Basudev

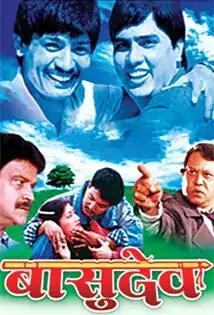

Basudev is a 1984 Nepali language film, adapted from Dhruba Chandra Gautam's "Kattel Sarko Chotpatak" by Neer Shah in his directorial debut. The film starred Harihar Sharma as the eponymous character, with Shakuntala Sharma, Subhadra Adhikari, Krishna Malla, Sharmila Malla and director Shah himself in supporting roles, while Madan Krishna Shrestha and Hari Bansha Acharya were credited as guest actors. While the film was a critical and commercial success, it was criticised by some for its departure from the source material; Dhruba Chandra Gautam expressed disappointment at the film for being markedly different from the script he had written for the film. Neer Shah has conceded that various artistic compromises were made for commercial reasons which he came to regret later on. He is said to be actively planning a remake.